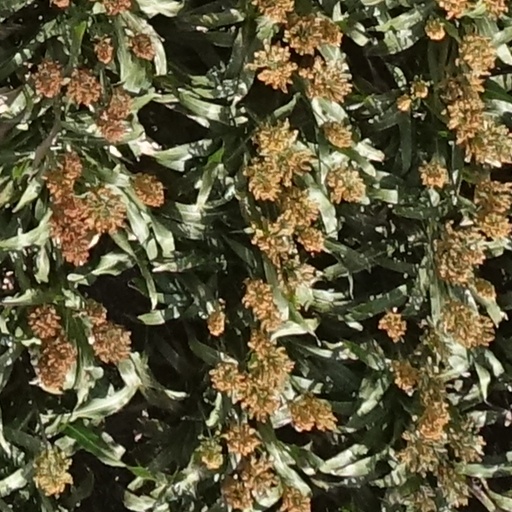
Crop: sorghum